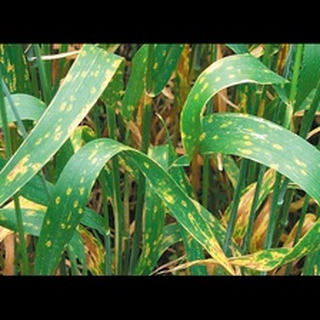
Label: wheat_leaf_blight